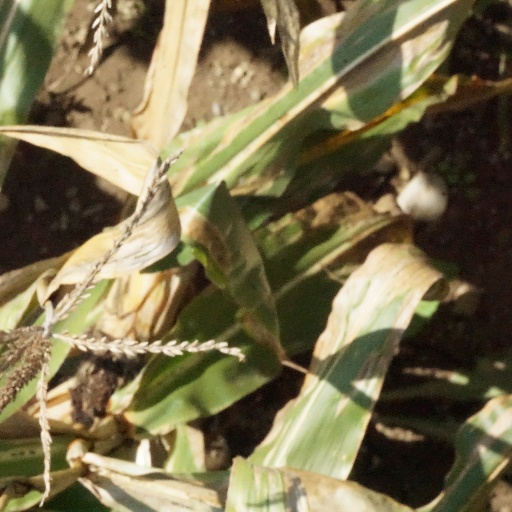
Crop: maize; corn